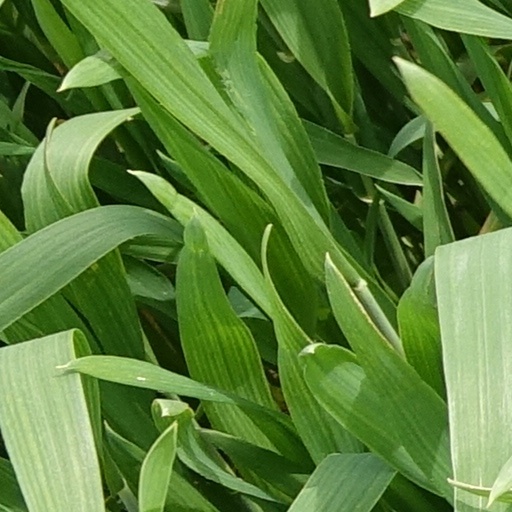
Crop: wheat